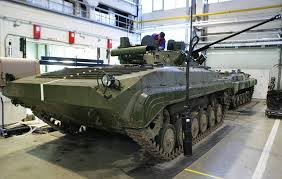
Label: BMP